St. Regis Mohawk Reservation

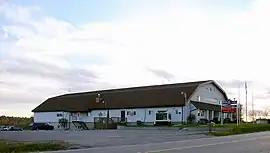
Administration and community building of St. Regis Mohawk Reservation

St. Regis Mohawk Reservation is a Mohawk Indian reservation of the federally recognized Saint Regis Mohawk Tribe, located in Franklin County, New York, United States. It is also known by its Mohawk name, "Akwesasne". The population was 3,288 at the 2010 census. The reservation is adjacent to the Akwesasne reserve in Ontario (Akwesasne 59) and Quebec across the St. Lawrence River. The Mohawk consider the entire community to be one unit and have the right to travel freely across the international border.